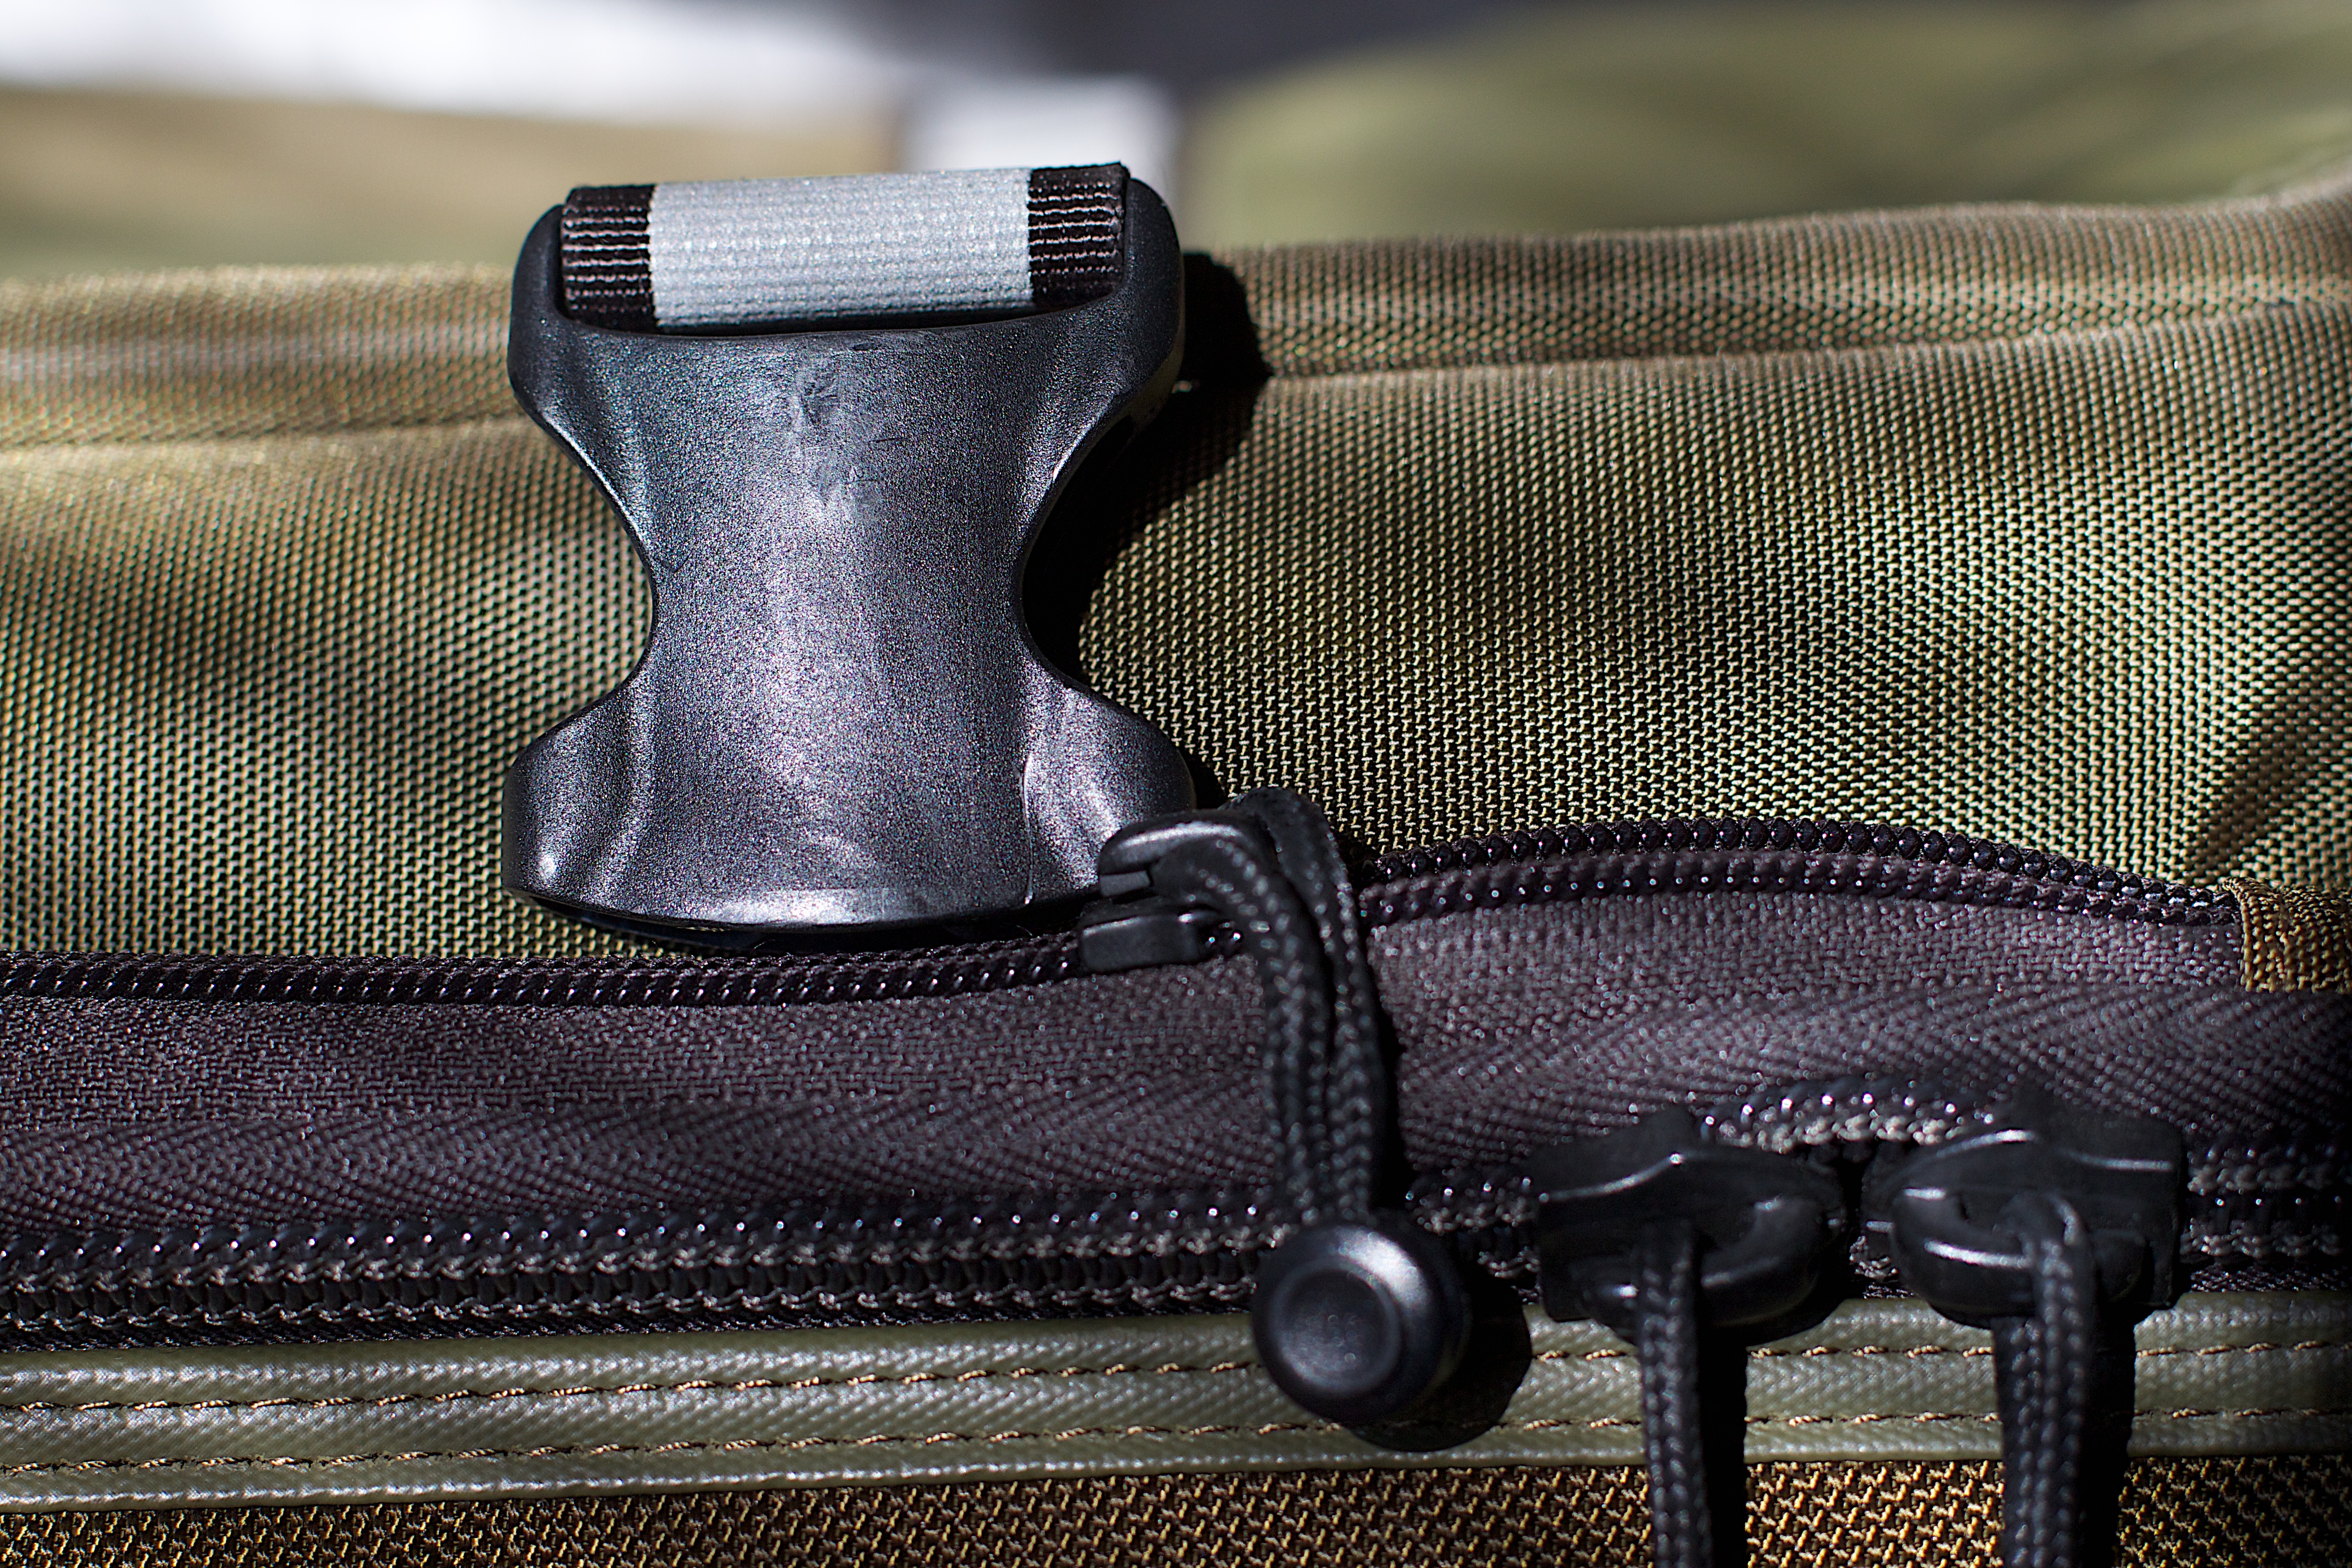
chair, furniture, weapon, gun, ds106, dailyshoot, handgun, firearm